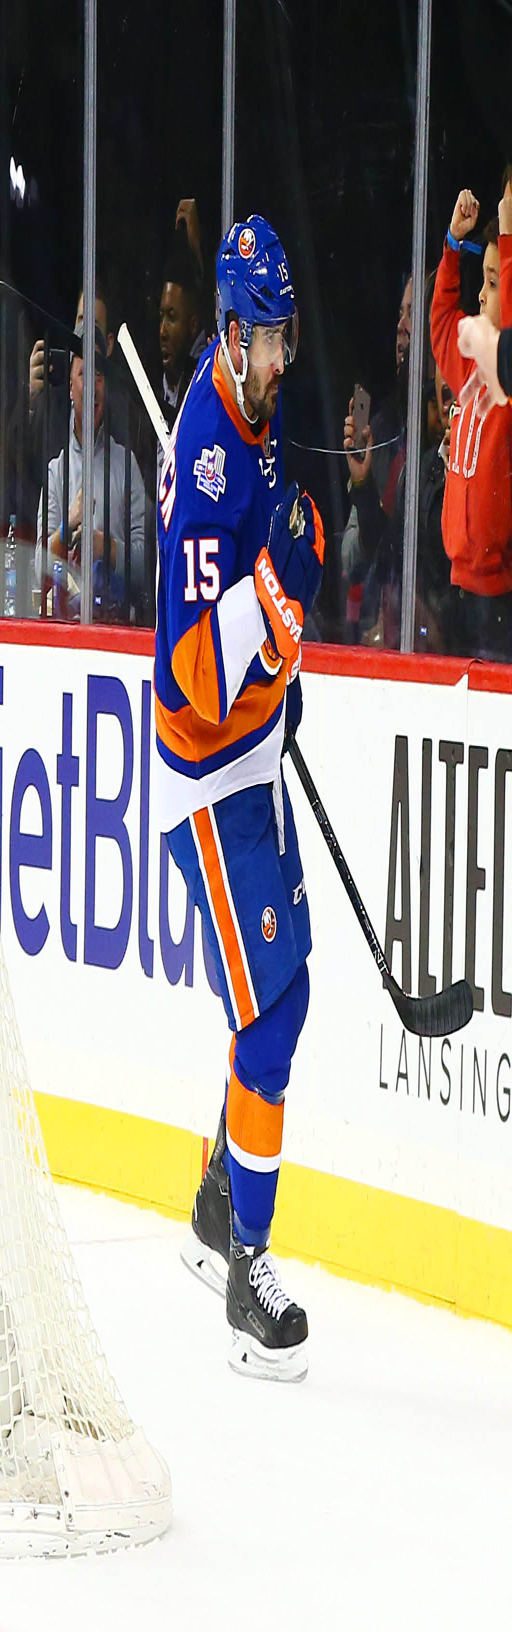
reacts after scoring a goal against sports team during the second period .